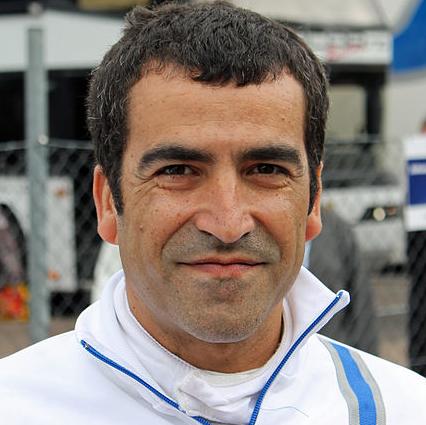
Age: 41